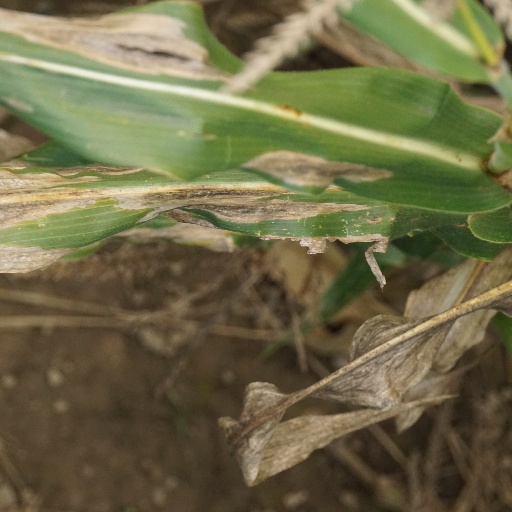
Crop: maize; corn